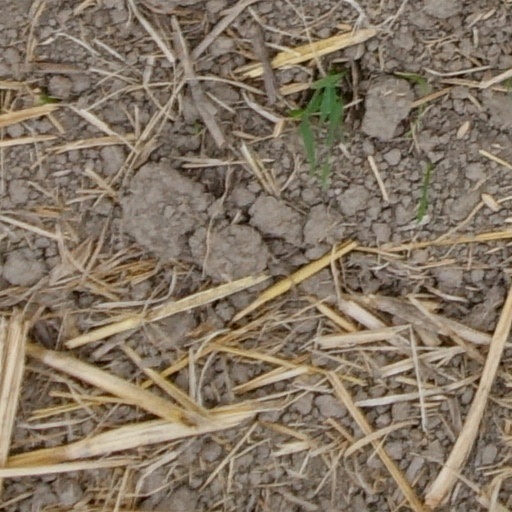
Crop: wheat